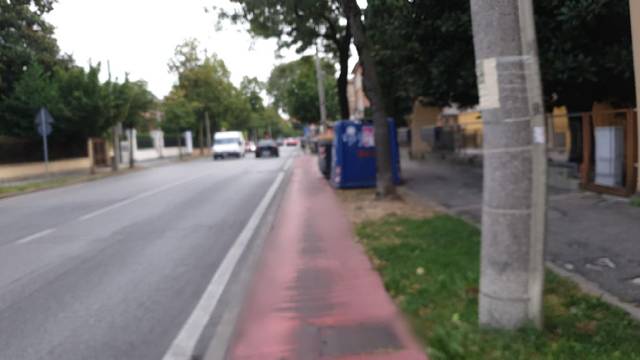
Region: Italy
Coordinates: 45.398, 11.887